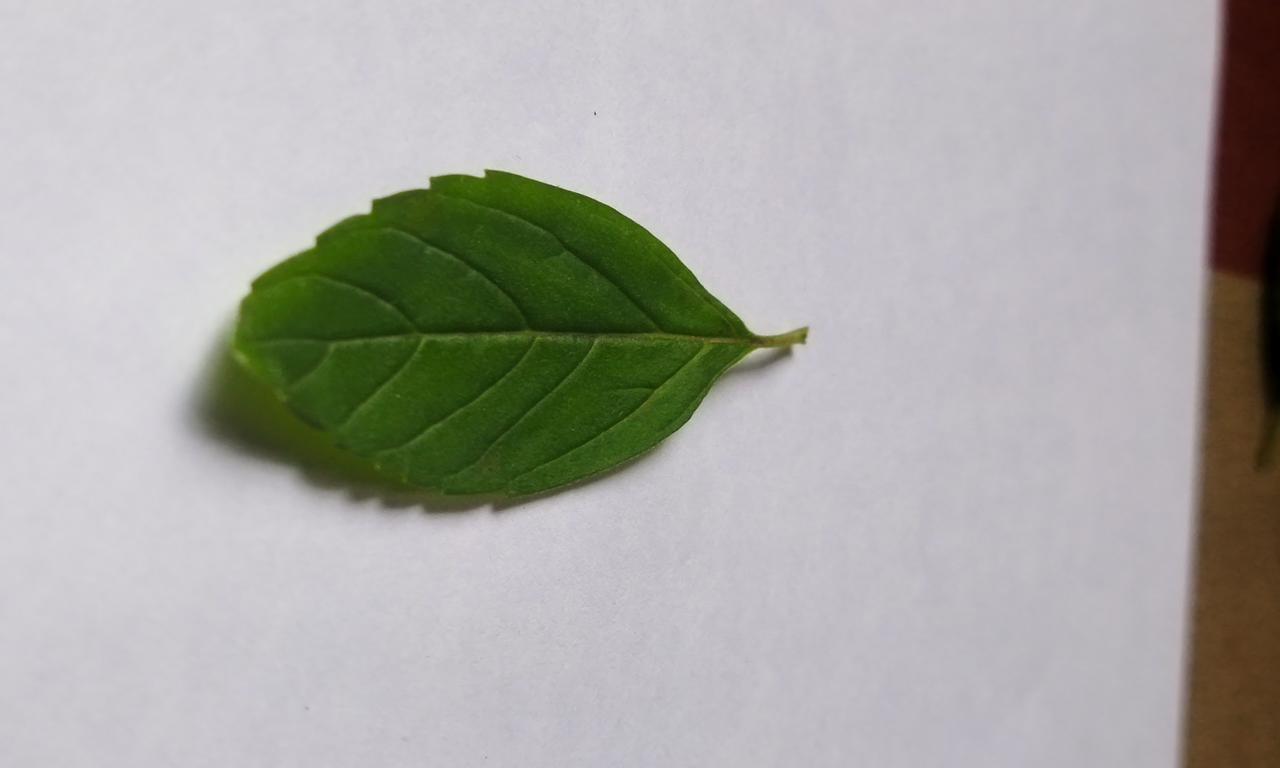
Label: Fresh